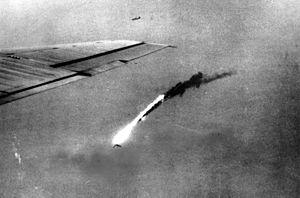
Les bombardements stratégiques sur le Japon sont les raids aériens, menés par les forces armées américaines pendant les deux dernières années de la Seconde Guerre mondiale contre l'Empire du Japon, qui détruisirent les principales villes du pays et tuèrent entre 241 000 et 900 000 personnes, sans compter les bombardements atomiques d'Hiroshima et de Nagasaki. En plus des pertes humaines, les bombardements causèrent d'importants dégâts aux villes japonaises et contribuèrent au profond déclin de la production industrielle.